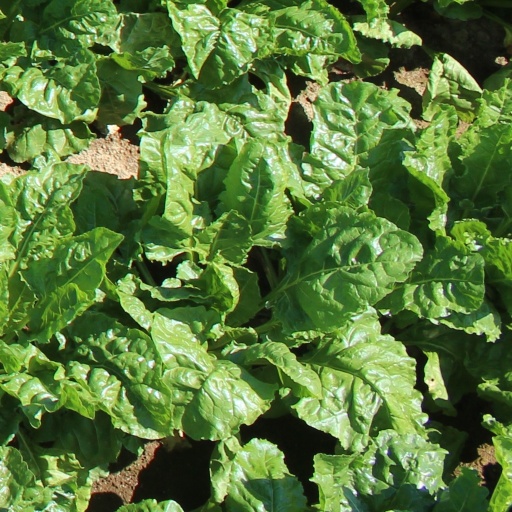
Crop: sugar beet